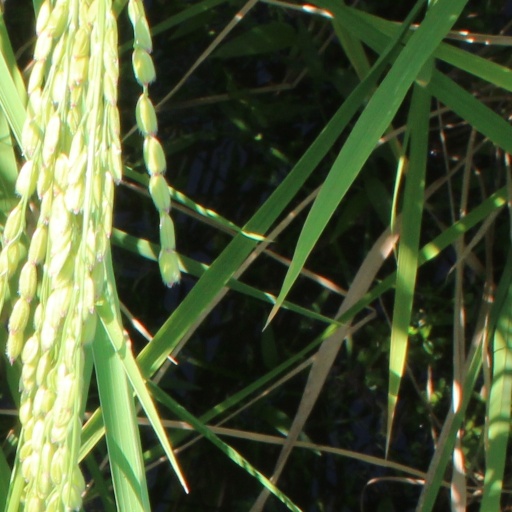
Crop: rice